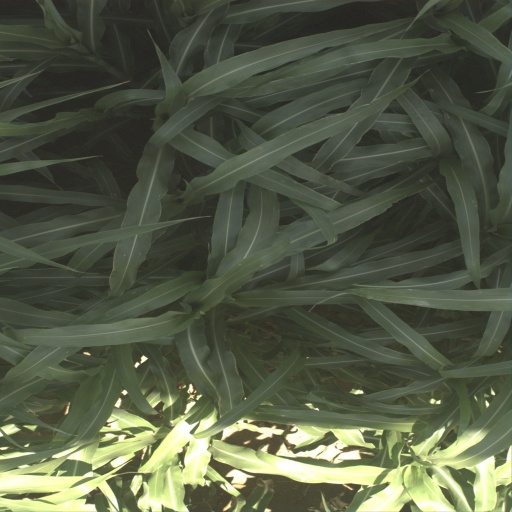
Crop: sorghum